Tsuga Station

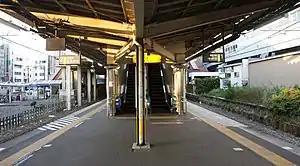
JR East Tsuga Station platforms

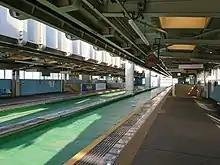
Chiba Urban Monorail Tsuga Station

Tsuga Station is served by the Sōbu Main Line and is 43.4 kilometers from the western terminus of the line at Tokyo Station. It is also served by the Chiba Urban Monorail Line 2 and 7.7 kilometers from the terminus of that line at Chiba Station.